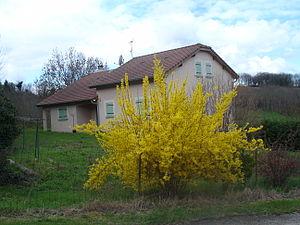
Annoisin-Chatelans
Le genre Forsythia est un genre d'arbustes rustiques de la famille des Oleaceae, reconnus en général par leur abondante floraison ornementale jaune d'or, qui se produit parmi les premières de l'année en fin d'hiver et début de printemps de l'hémisphère nord. Leur limbe est dit composé de plusieurs folioles, ovale, doublement denté et alterne.